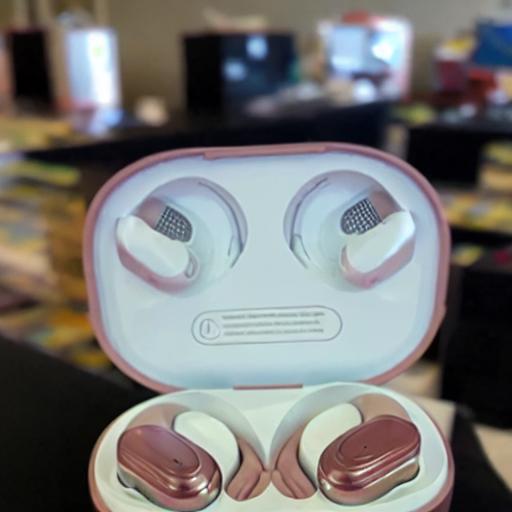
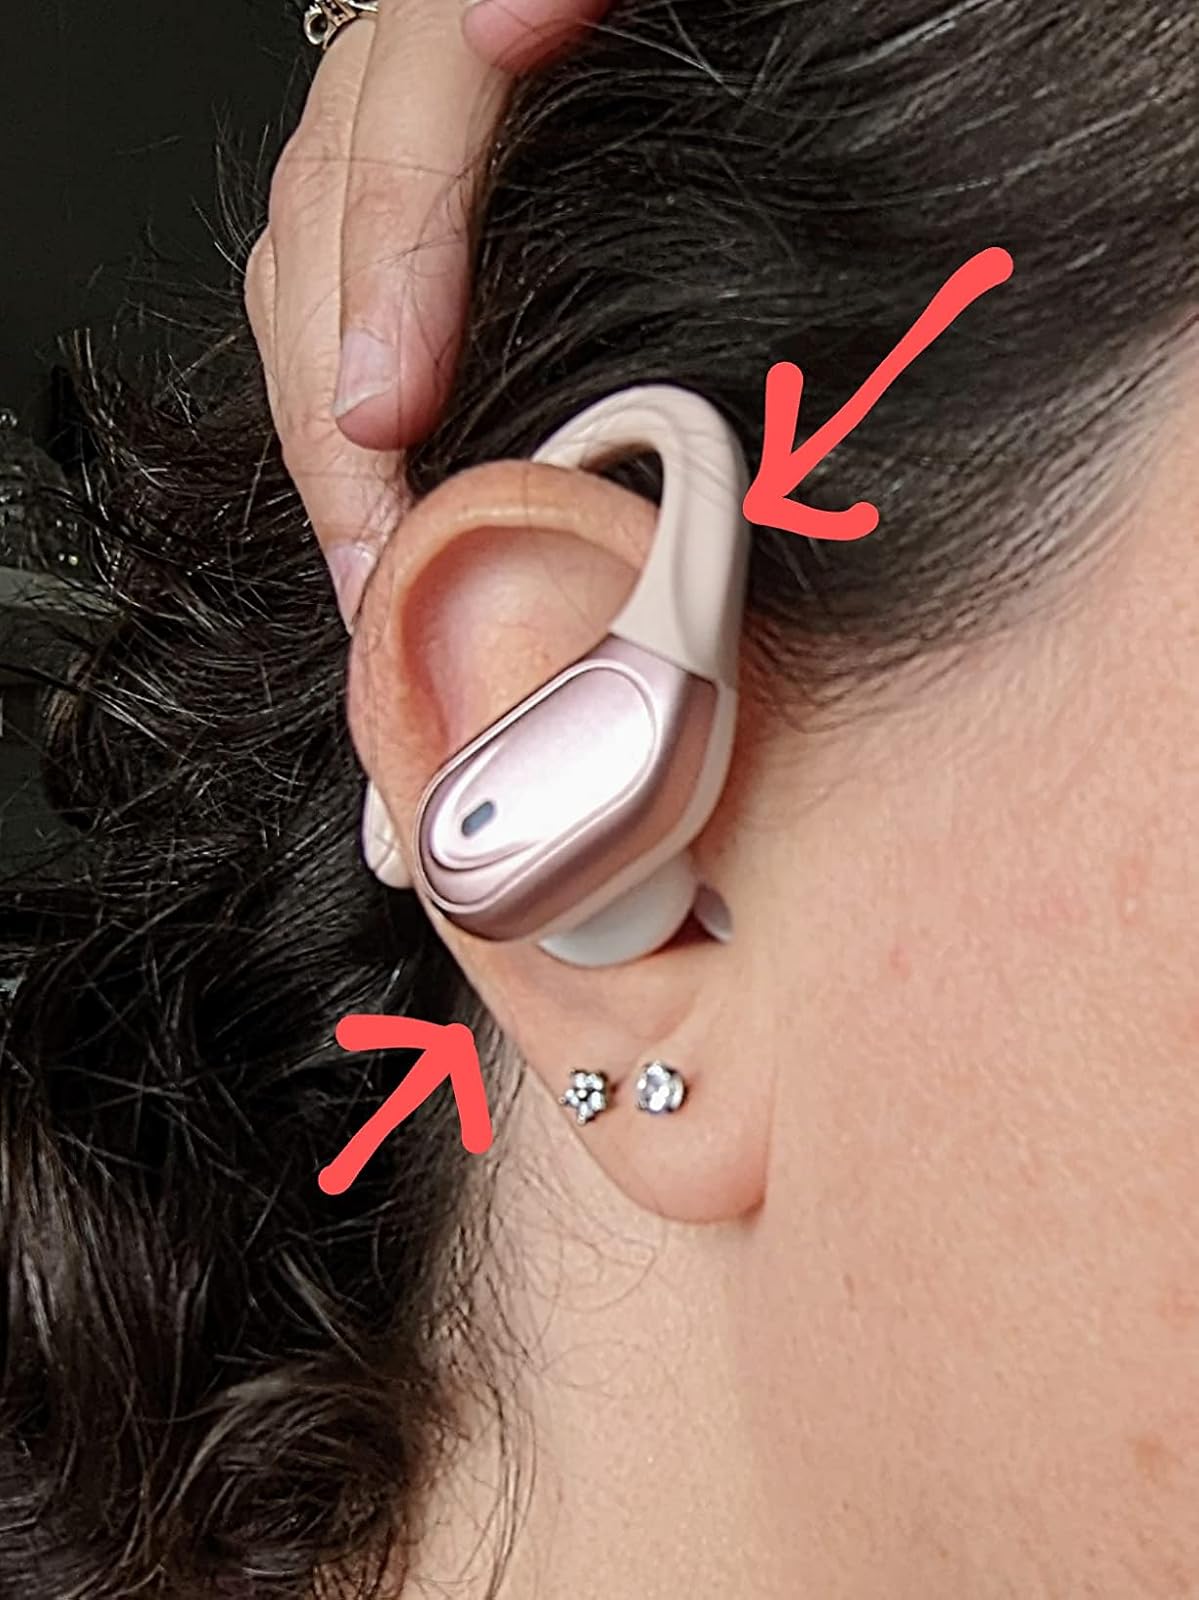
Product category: earbuds
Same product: no